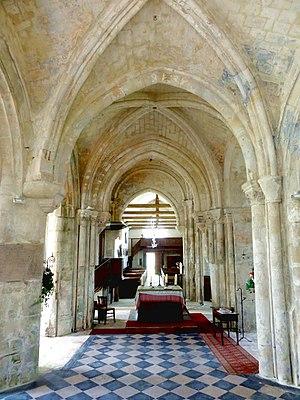
Intérieur de l'église - voir titre.
L'église Saint-Léger est une église catholique paroissiale située à Delincourt, dans l'Oise, en France. Elle remplace un édifice plus ancien, mais sa nef remonte néanmoins aussi loin que la fin du XIᵉ ou le début XIIᵉ siècle. Des remaniements au XVIIIᵉ siècle lui ont enlevé son authenticité, et les arcades de l'exceptionnel porche du début du XIIIᵉ siècle ont alors été bouchées. Les parties orientales conservent tout leur intérêt, et sont d'une architecture recherchée. Elles ont été bâties par le chapitre de la collégiale royale Saint-Mellon de Pontoise, qui fut le collateur de la cure sous l'Ancien Régime. Le transept et le chœur sont de style gothique primitif, mais leurs voûtes d'ogives et leurs chapiteaux particulièrement remarquables évoquent le style roman tardif. Ils datent du troisième quart du XIIᵉ siècle. Le clocher en bâtière central, qui s'élève au-dessus de la croisée du transept, n'a été achevé qu'au début du XIIIᵉ siècle, et est plus résolument gothique. Il séduit surtout par ses dimensions très judicieusement définies. Bientôt après son achèvement, l'église a été agrandie par l'adjonction de deux collatéraux au nord et au sud du chœur.